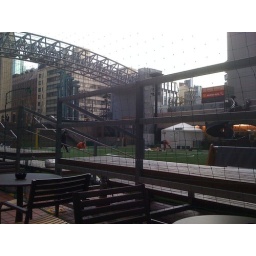
Mini football (soccer) field being setup in front of Hibya City office plaza